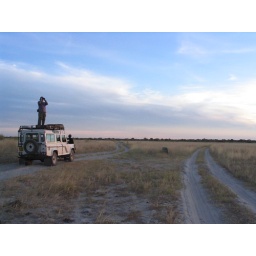
That block of stone was a typical road sign in Moremi.